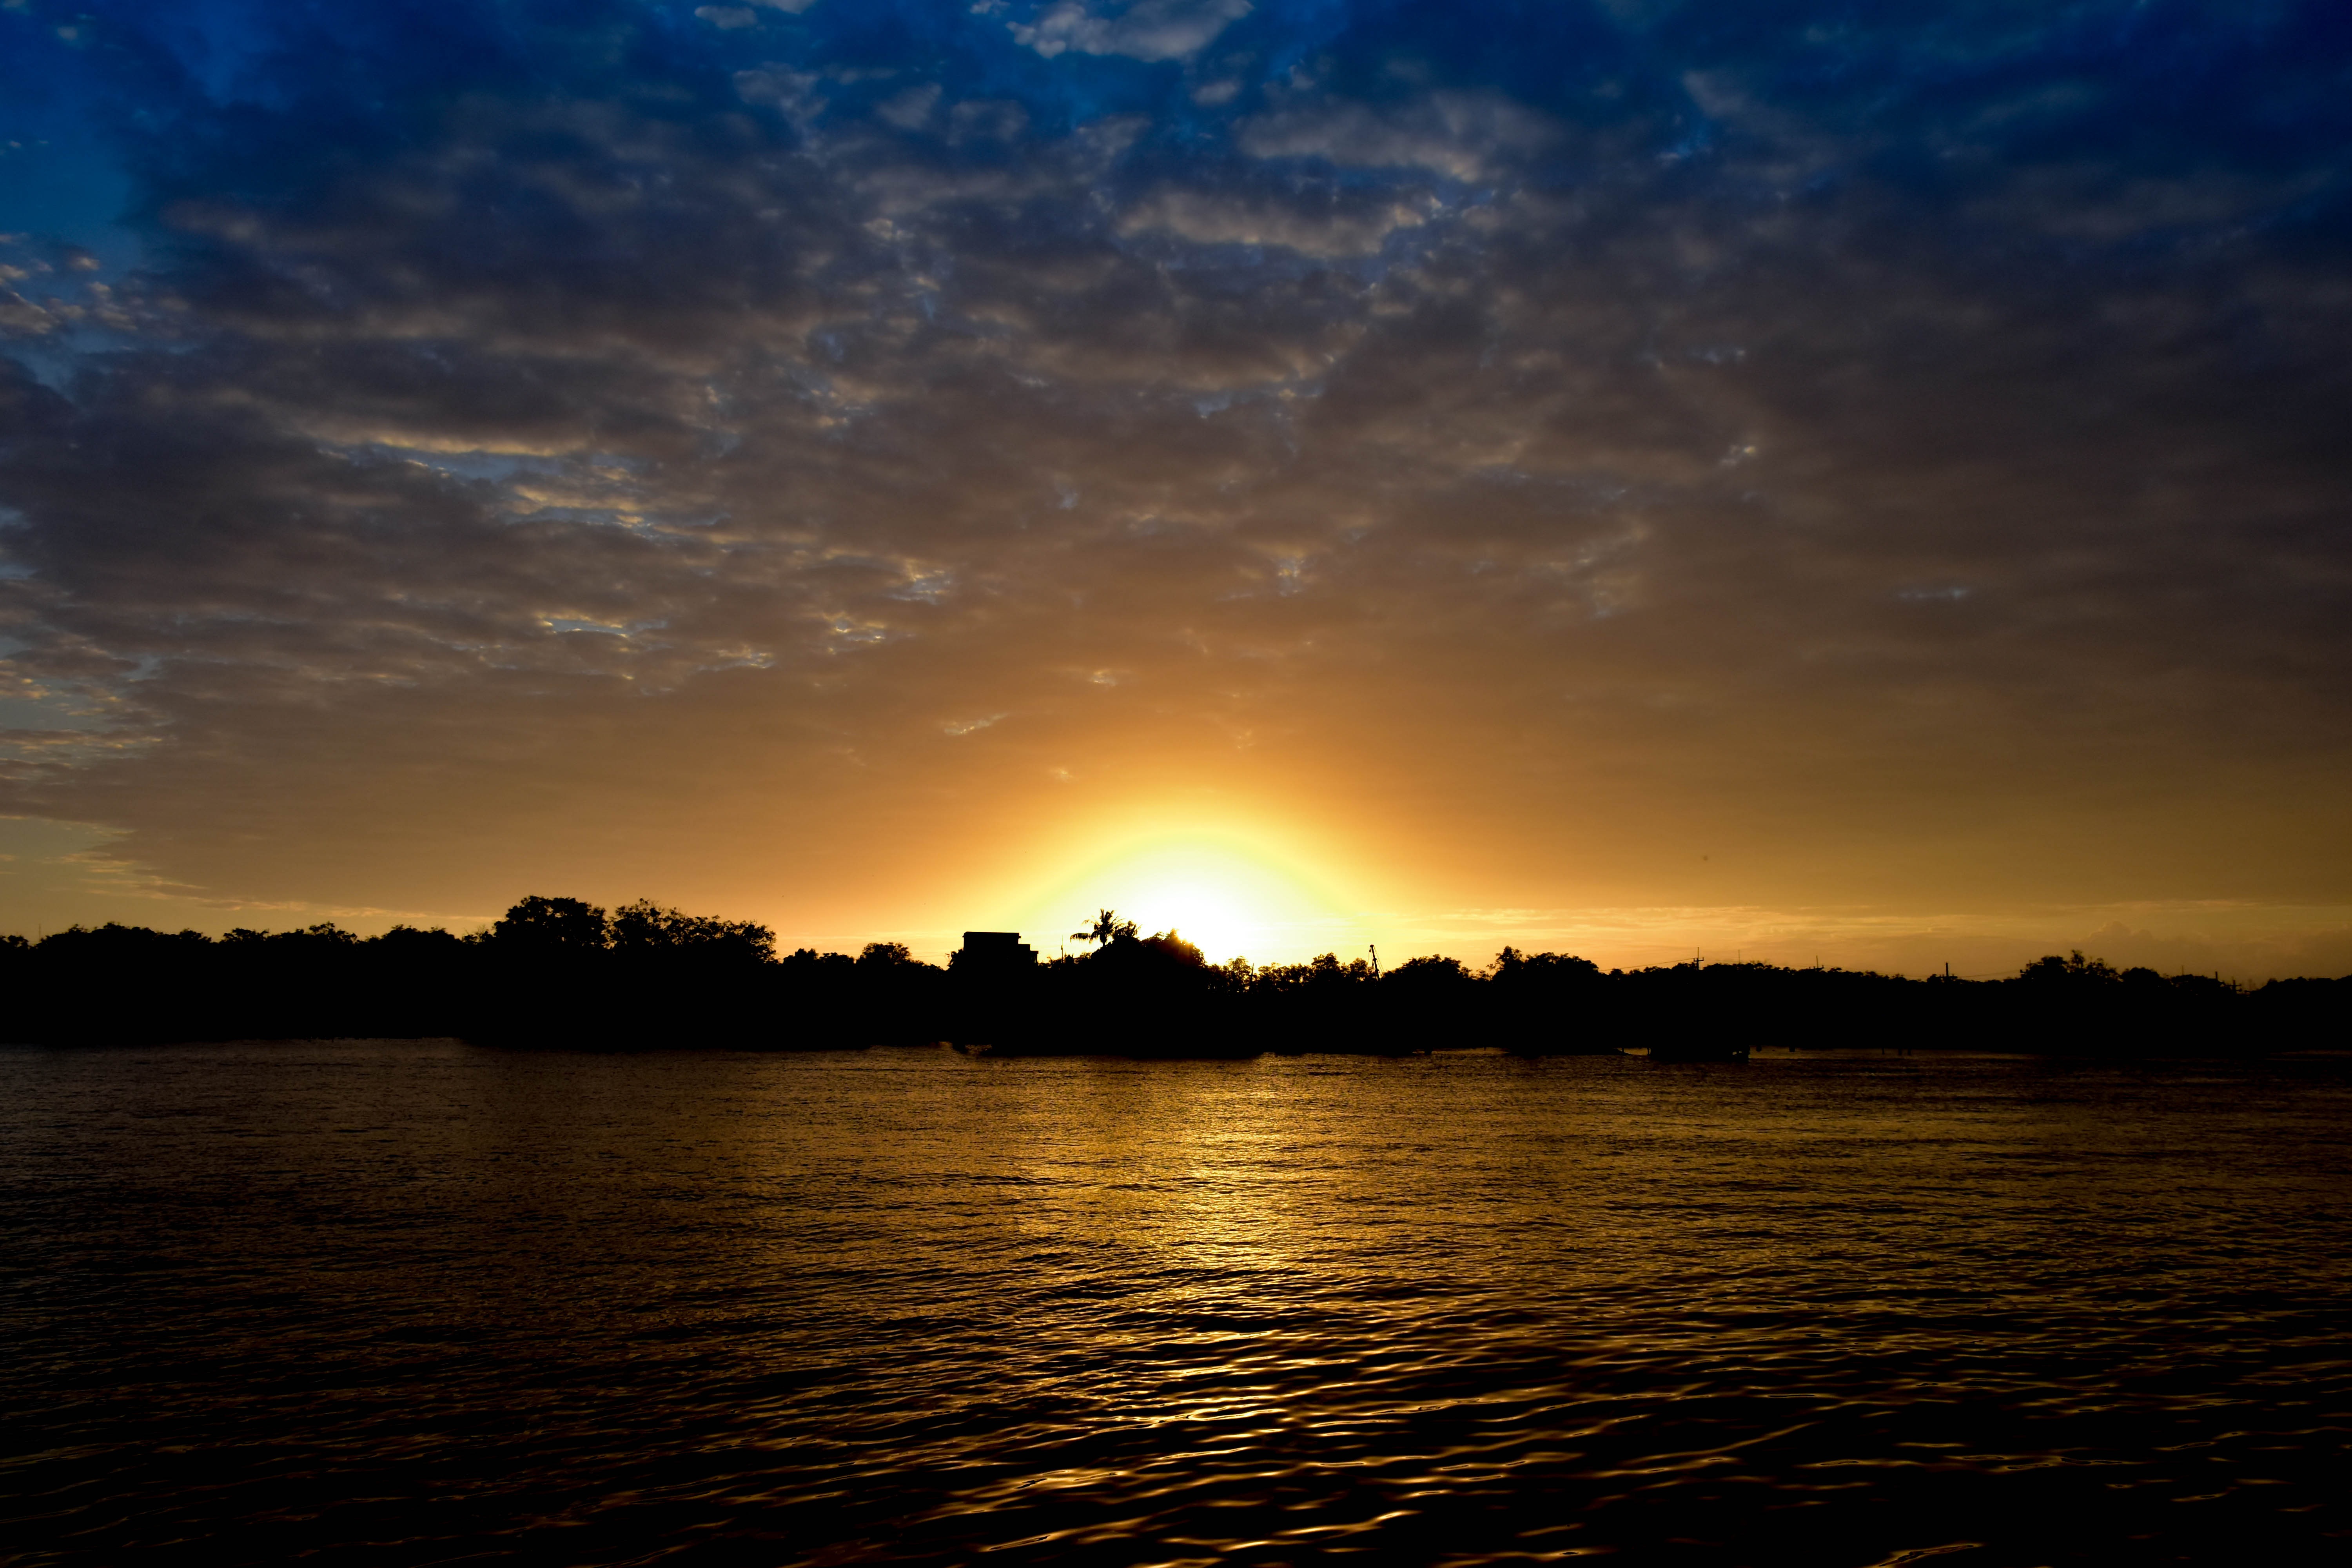
sky, sunset, afterglow, horizon, cloud, reflection, sunrise, dawn, sea, dusk, evening, morning, sunlight, river, ocean, sun, lake, loch